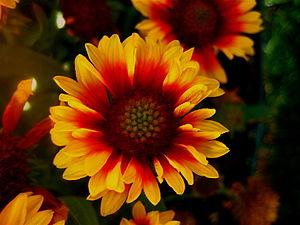
La Wallonie est une région culturelle et historique occupant le sud de la Belgique. Elle appartient principalement au domaine linguistique roman, par opposition au domaine linguistique germanique du nord. Ce concept de « terre romane » dont le nom a été inventé en 1886 est la base des revendications du mouvement wallon. Elle se concrétise politiquement par la création en 1970 de la région de langue française et de la Région wallonne qui deviendra en 1980 l'institution politique gouvernant la Wallonie. Elle a pour capitale Namur.
La Région wallonne, communément appelée Wallonie, est l'une des trois régions de la Belgique. Elle est constituée, comme le dispose l'article 5 de la Constitution belge, des provinces du Brabant wallon, de Hainaut, de Liège, de Luxembourg et de Namur. Au 1ᵉʳ janvier 2019, la Région couvre une superficie de 16 901 km² pour 3 630 093 habitants, ce qui représente 55,07 % de la superficie belge, 31,80 % de la population belge et une densité de population de 214,78 habitants au km².